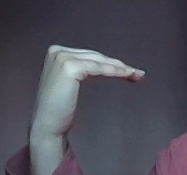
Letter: haa